Cambois

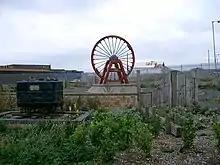
Winding wheel from the Old Cambois Colliery

Cambois was a township in Bedlingtonshire which, until 1844, was part of County Durham. It was a coal mining village from 1862 to week ending 20 April 1968 when Cambois Colliery closed.